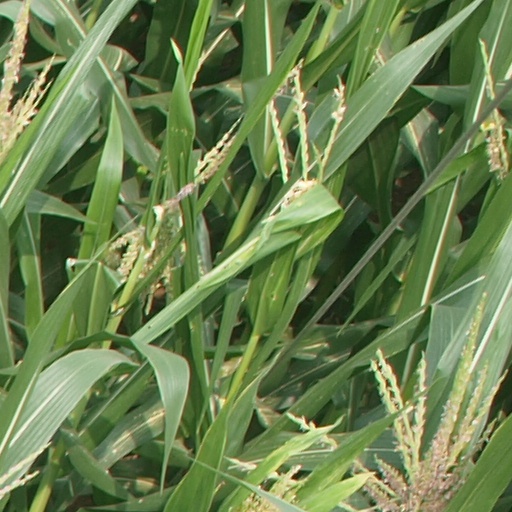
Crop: maize; corn